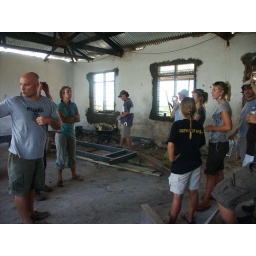
day 1 visit.showing - some of the work to secure the window frames in progress- the old floor- the old electrics- the new roof